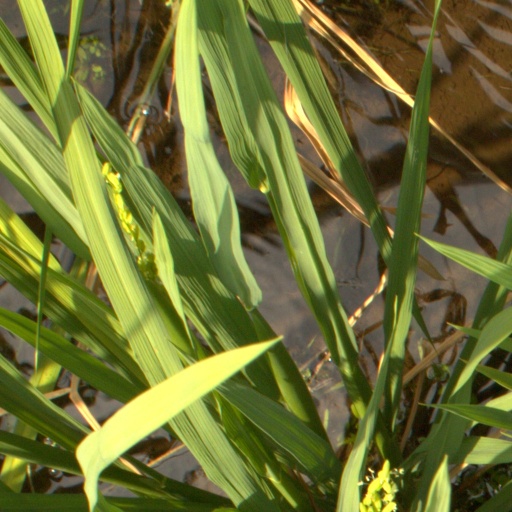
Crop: rice